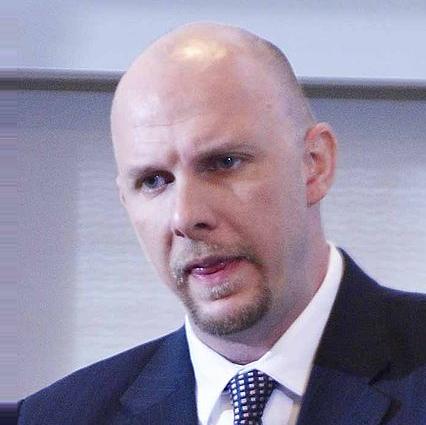
Age: 36